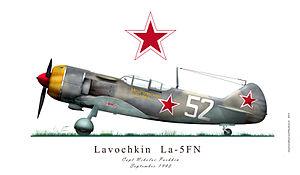
Lavochkine La-5Fn avion russe seconde guerre mondiale
Le Lavotchkine La-5 était un avion de chasse monoplace soviétique de la Seconde Guerre mondiale conçu par Semion Alexeïevitch Lavotchkine. Cet appareil était construit entièrement en bois et composites tels le delta-drévésina pour les pièces soumises à efforts dont les longerons et les nervures de compression et du ShPON, contreplaqué d'écorce de bouleau pour le revêtement. Le moteur était logé dans une ossature en acier soudée.